Kanako Murakami

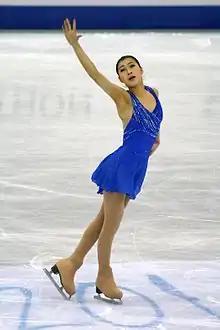
Murakami at the 2012 World Championships

is a retired Japanese figure skater. She is the 2010–11 Grand Prix Final bronze medalist, 2014 Four Continents champion, 2010 World Junior champion, 2009–10 JGP Final champion, and a four-time Japanese national medalist (bronze in 2010, 2011; silver in 2012, 2013).